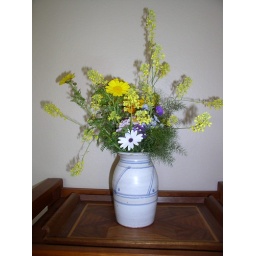
DS, DIL, and DGS collected this bouquet of wildflowers while they were walking the trails near our house.